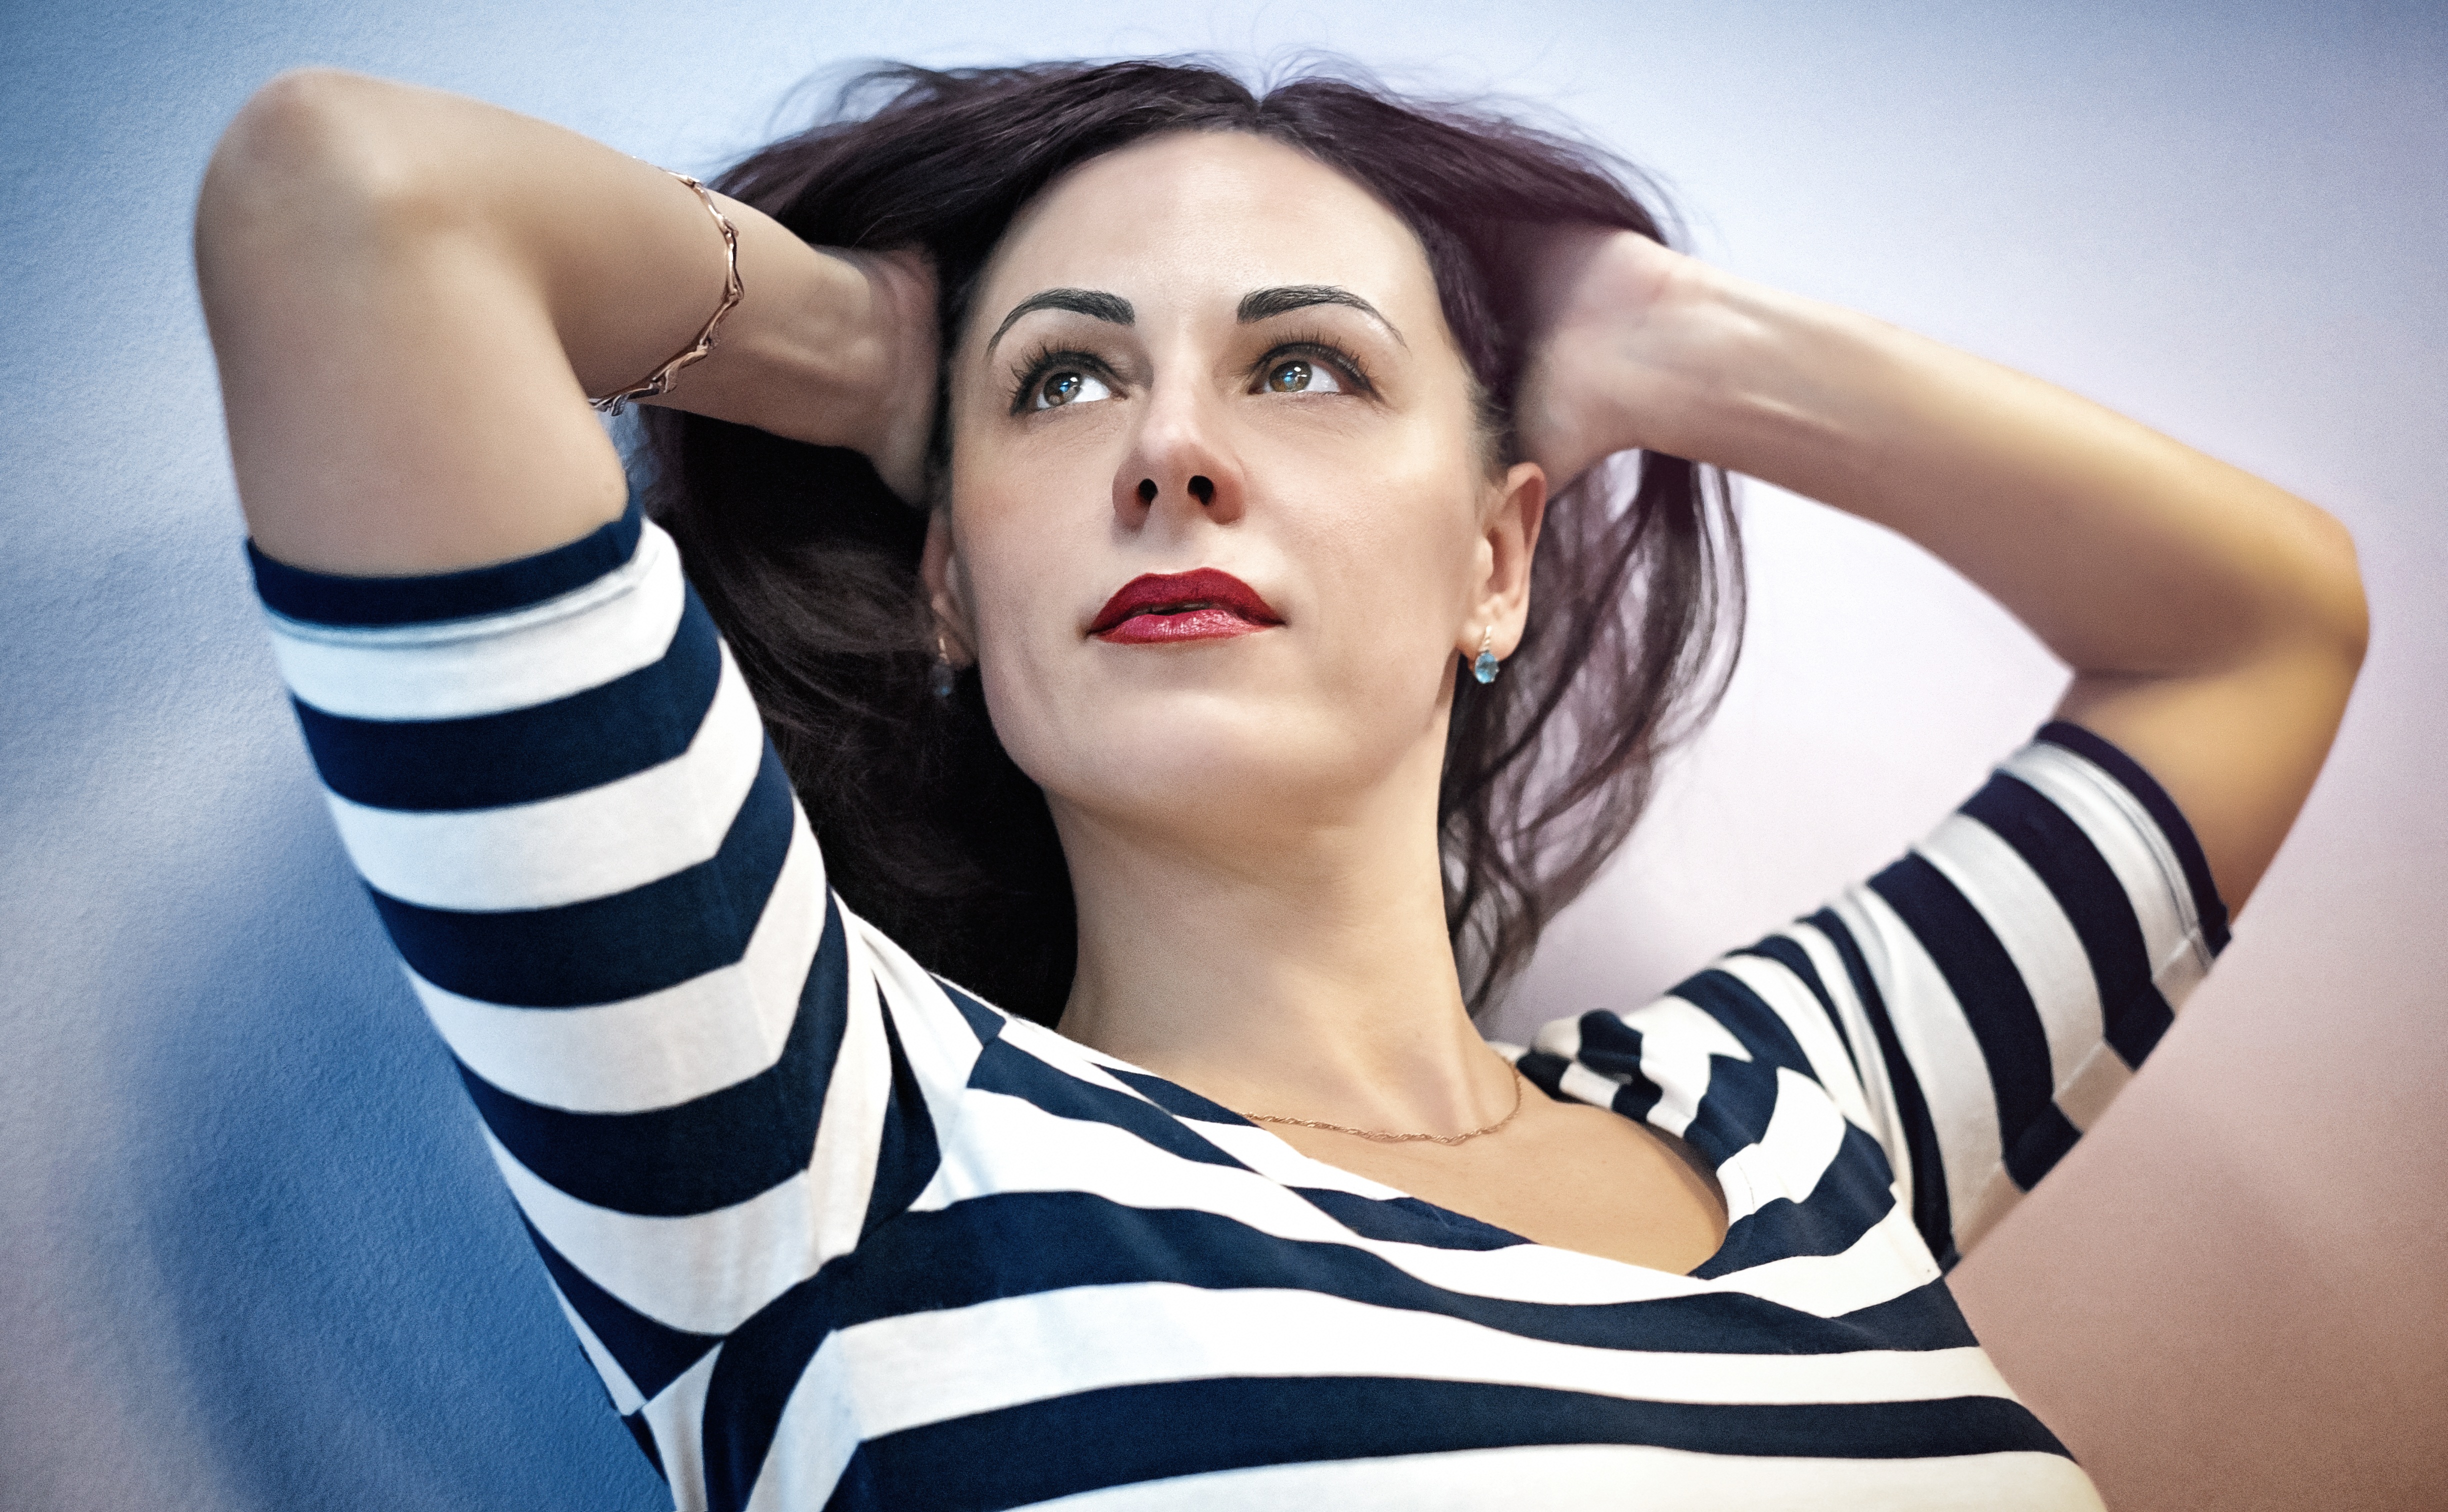
watch, person, girl, woman, hair, photography, view, singer, brunette, portrait, model, facial expression, hairstyle, smile, human body, black hair, eyes, hands, eye, beauty, beautiful, style, photoshoot, photo portrait, abdomen, photo shoot, portrait of a girl, portrait photography, supermodel